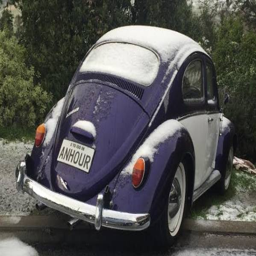
a car with a dusting of snow on it on wednesday .